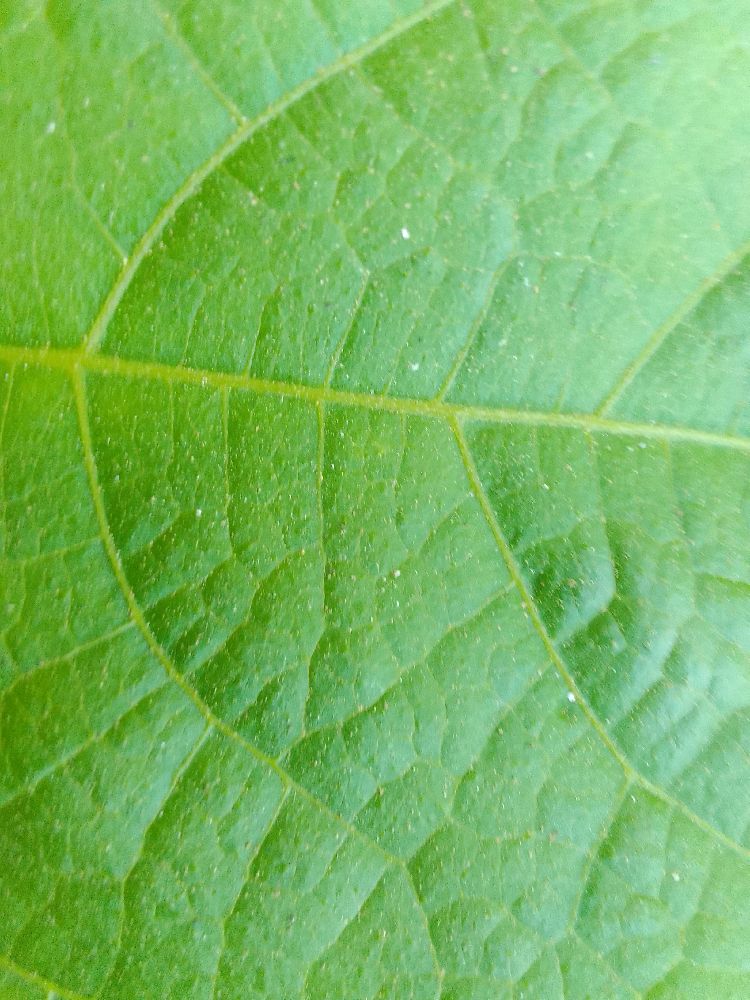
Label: healthy